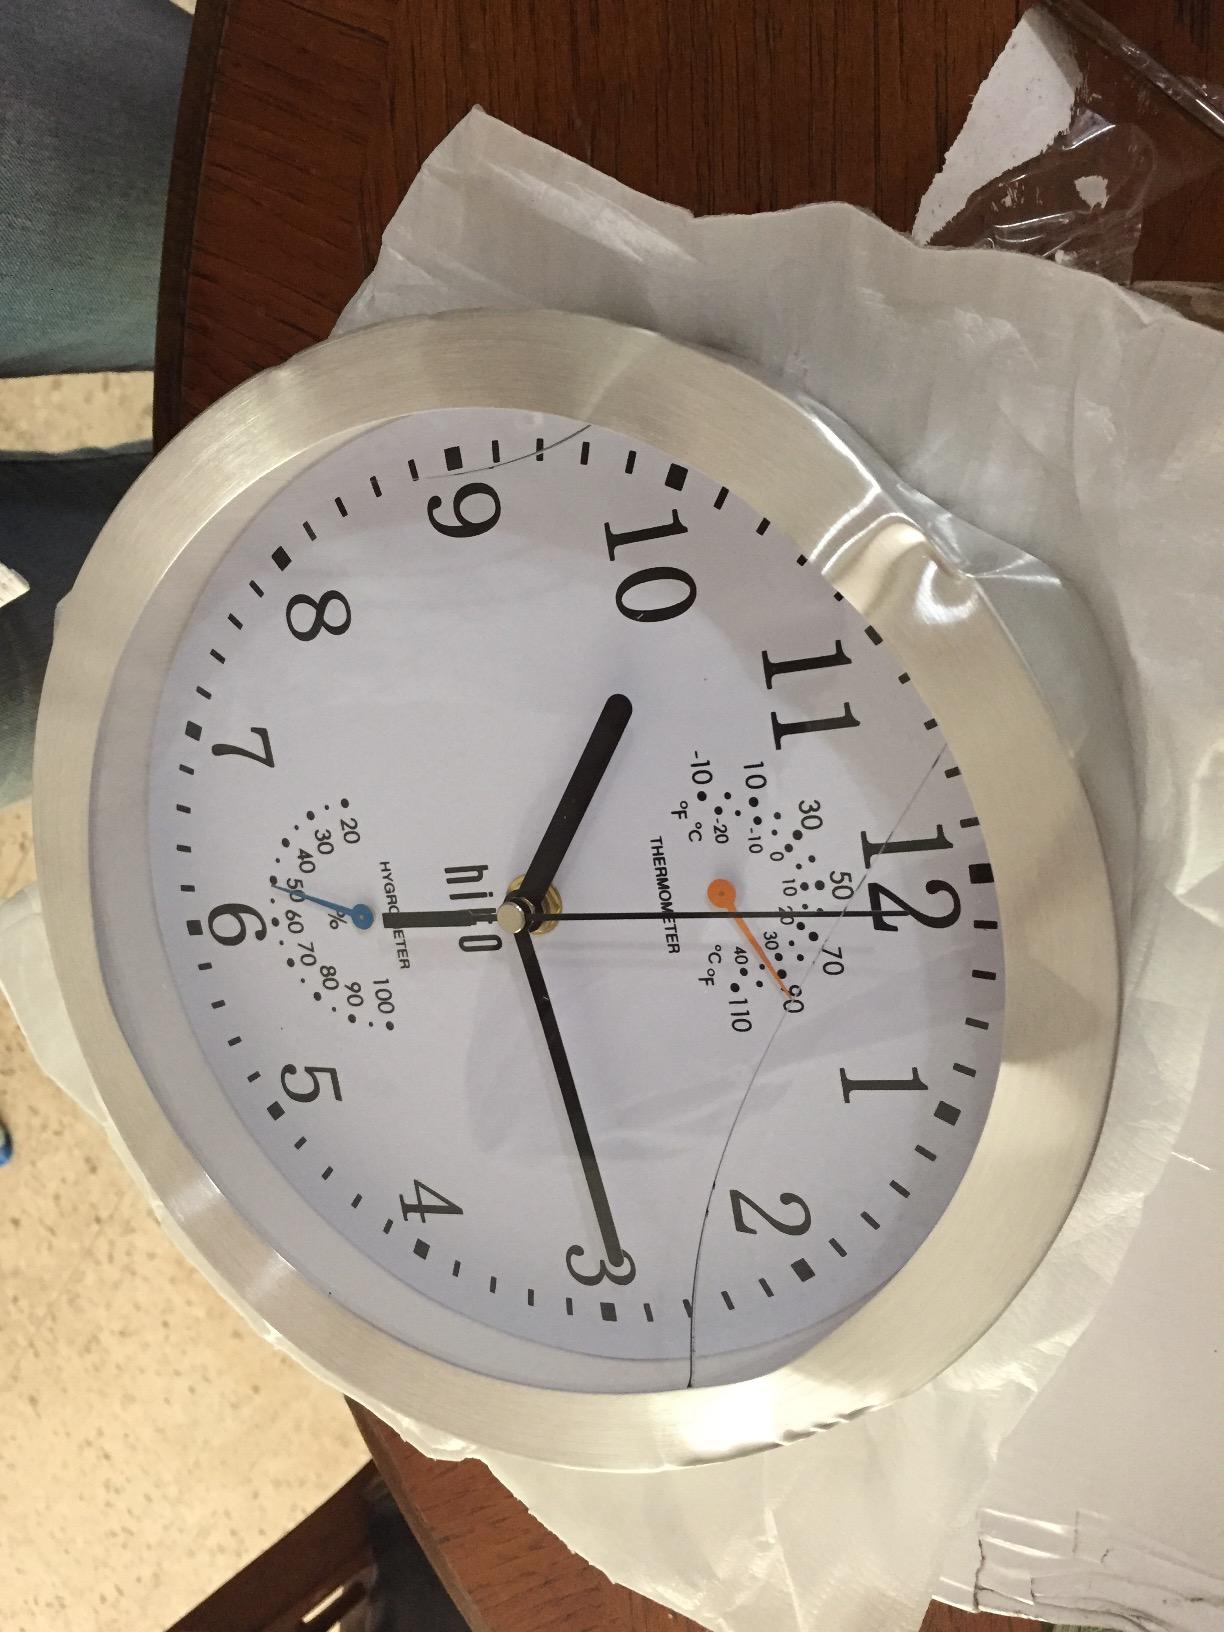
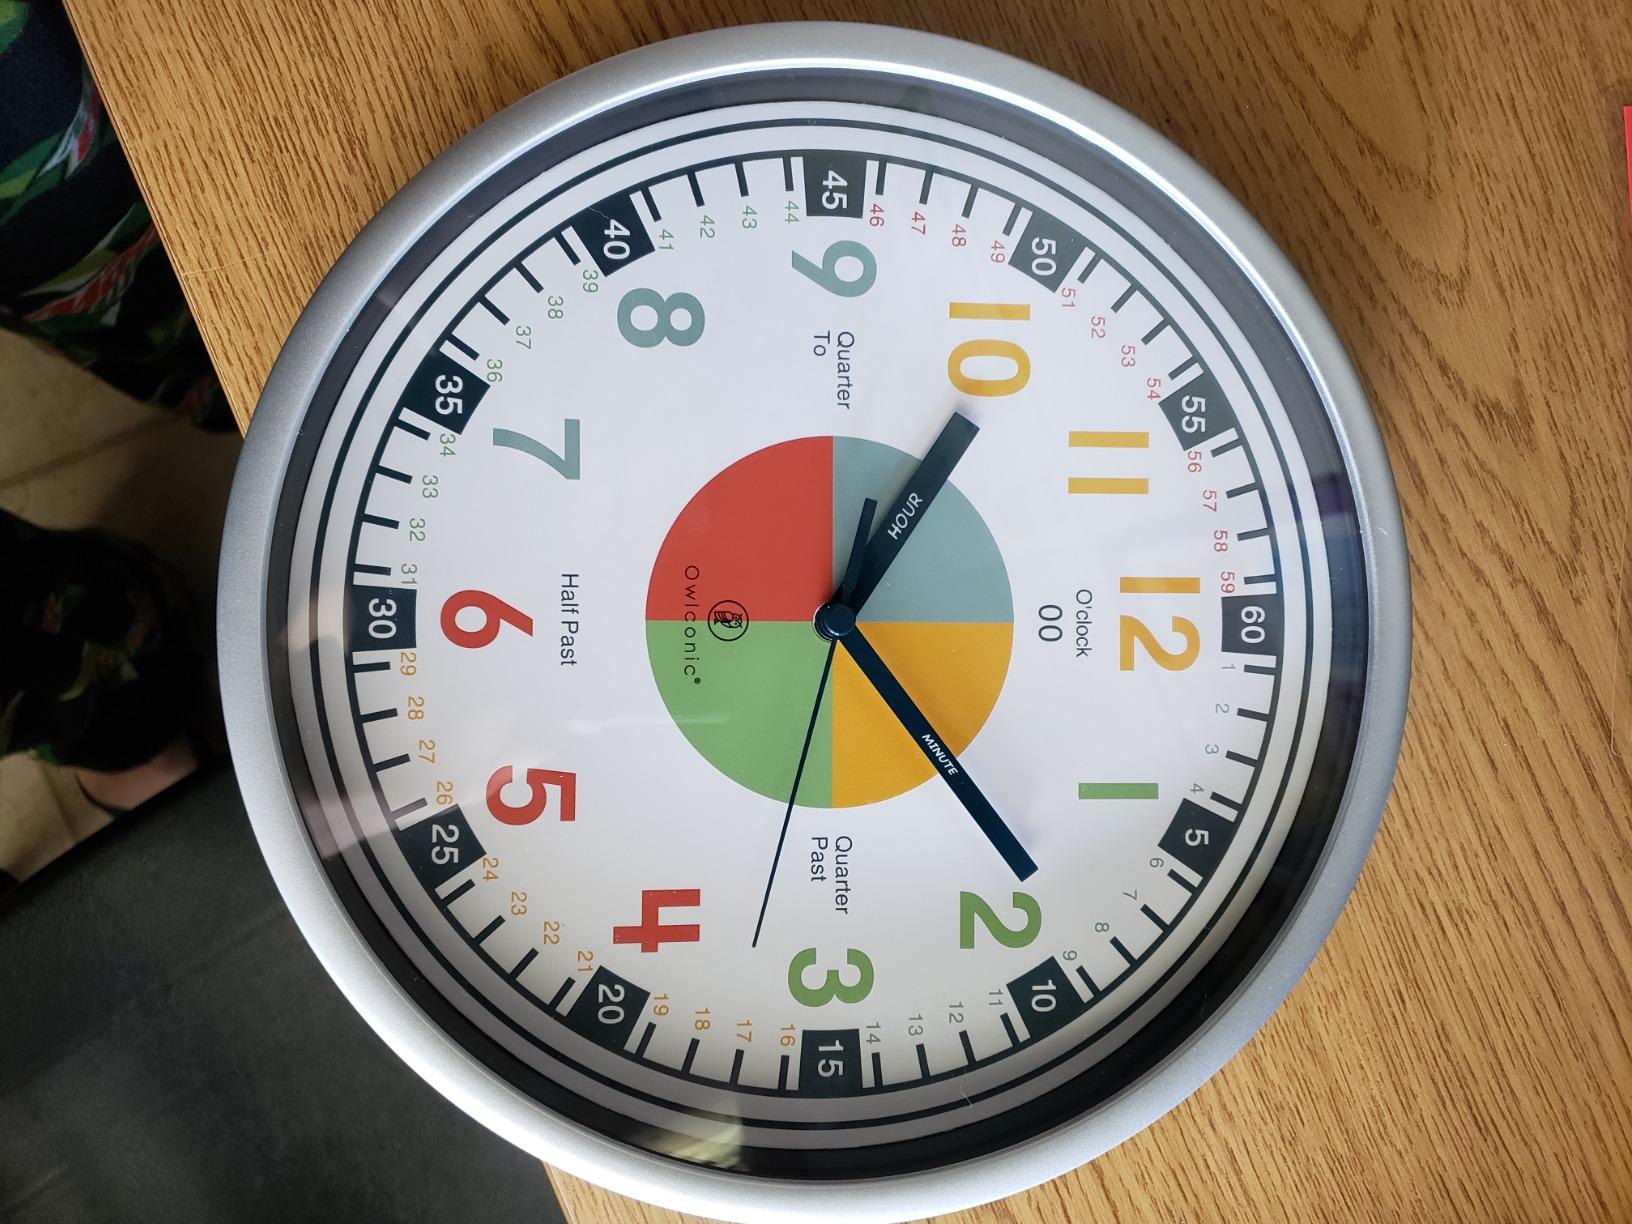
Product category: clock
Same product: no